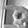
ASL letter: P